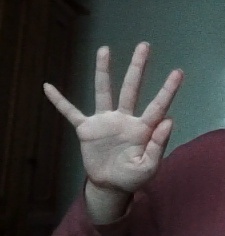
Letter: sheen